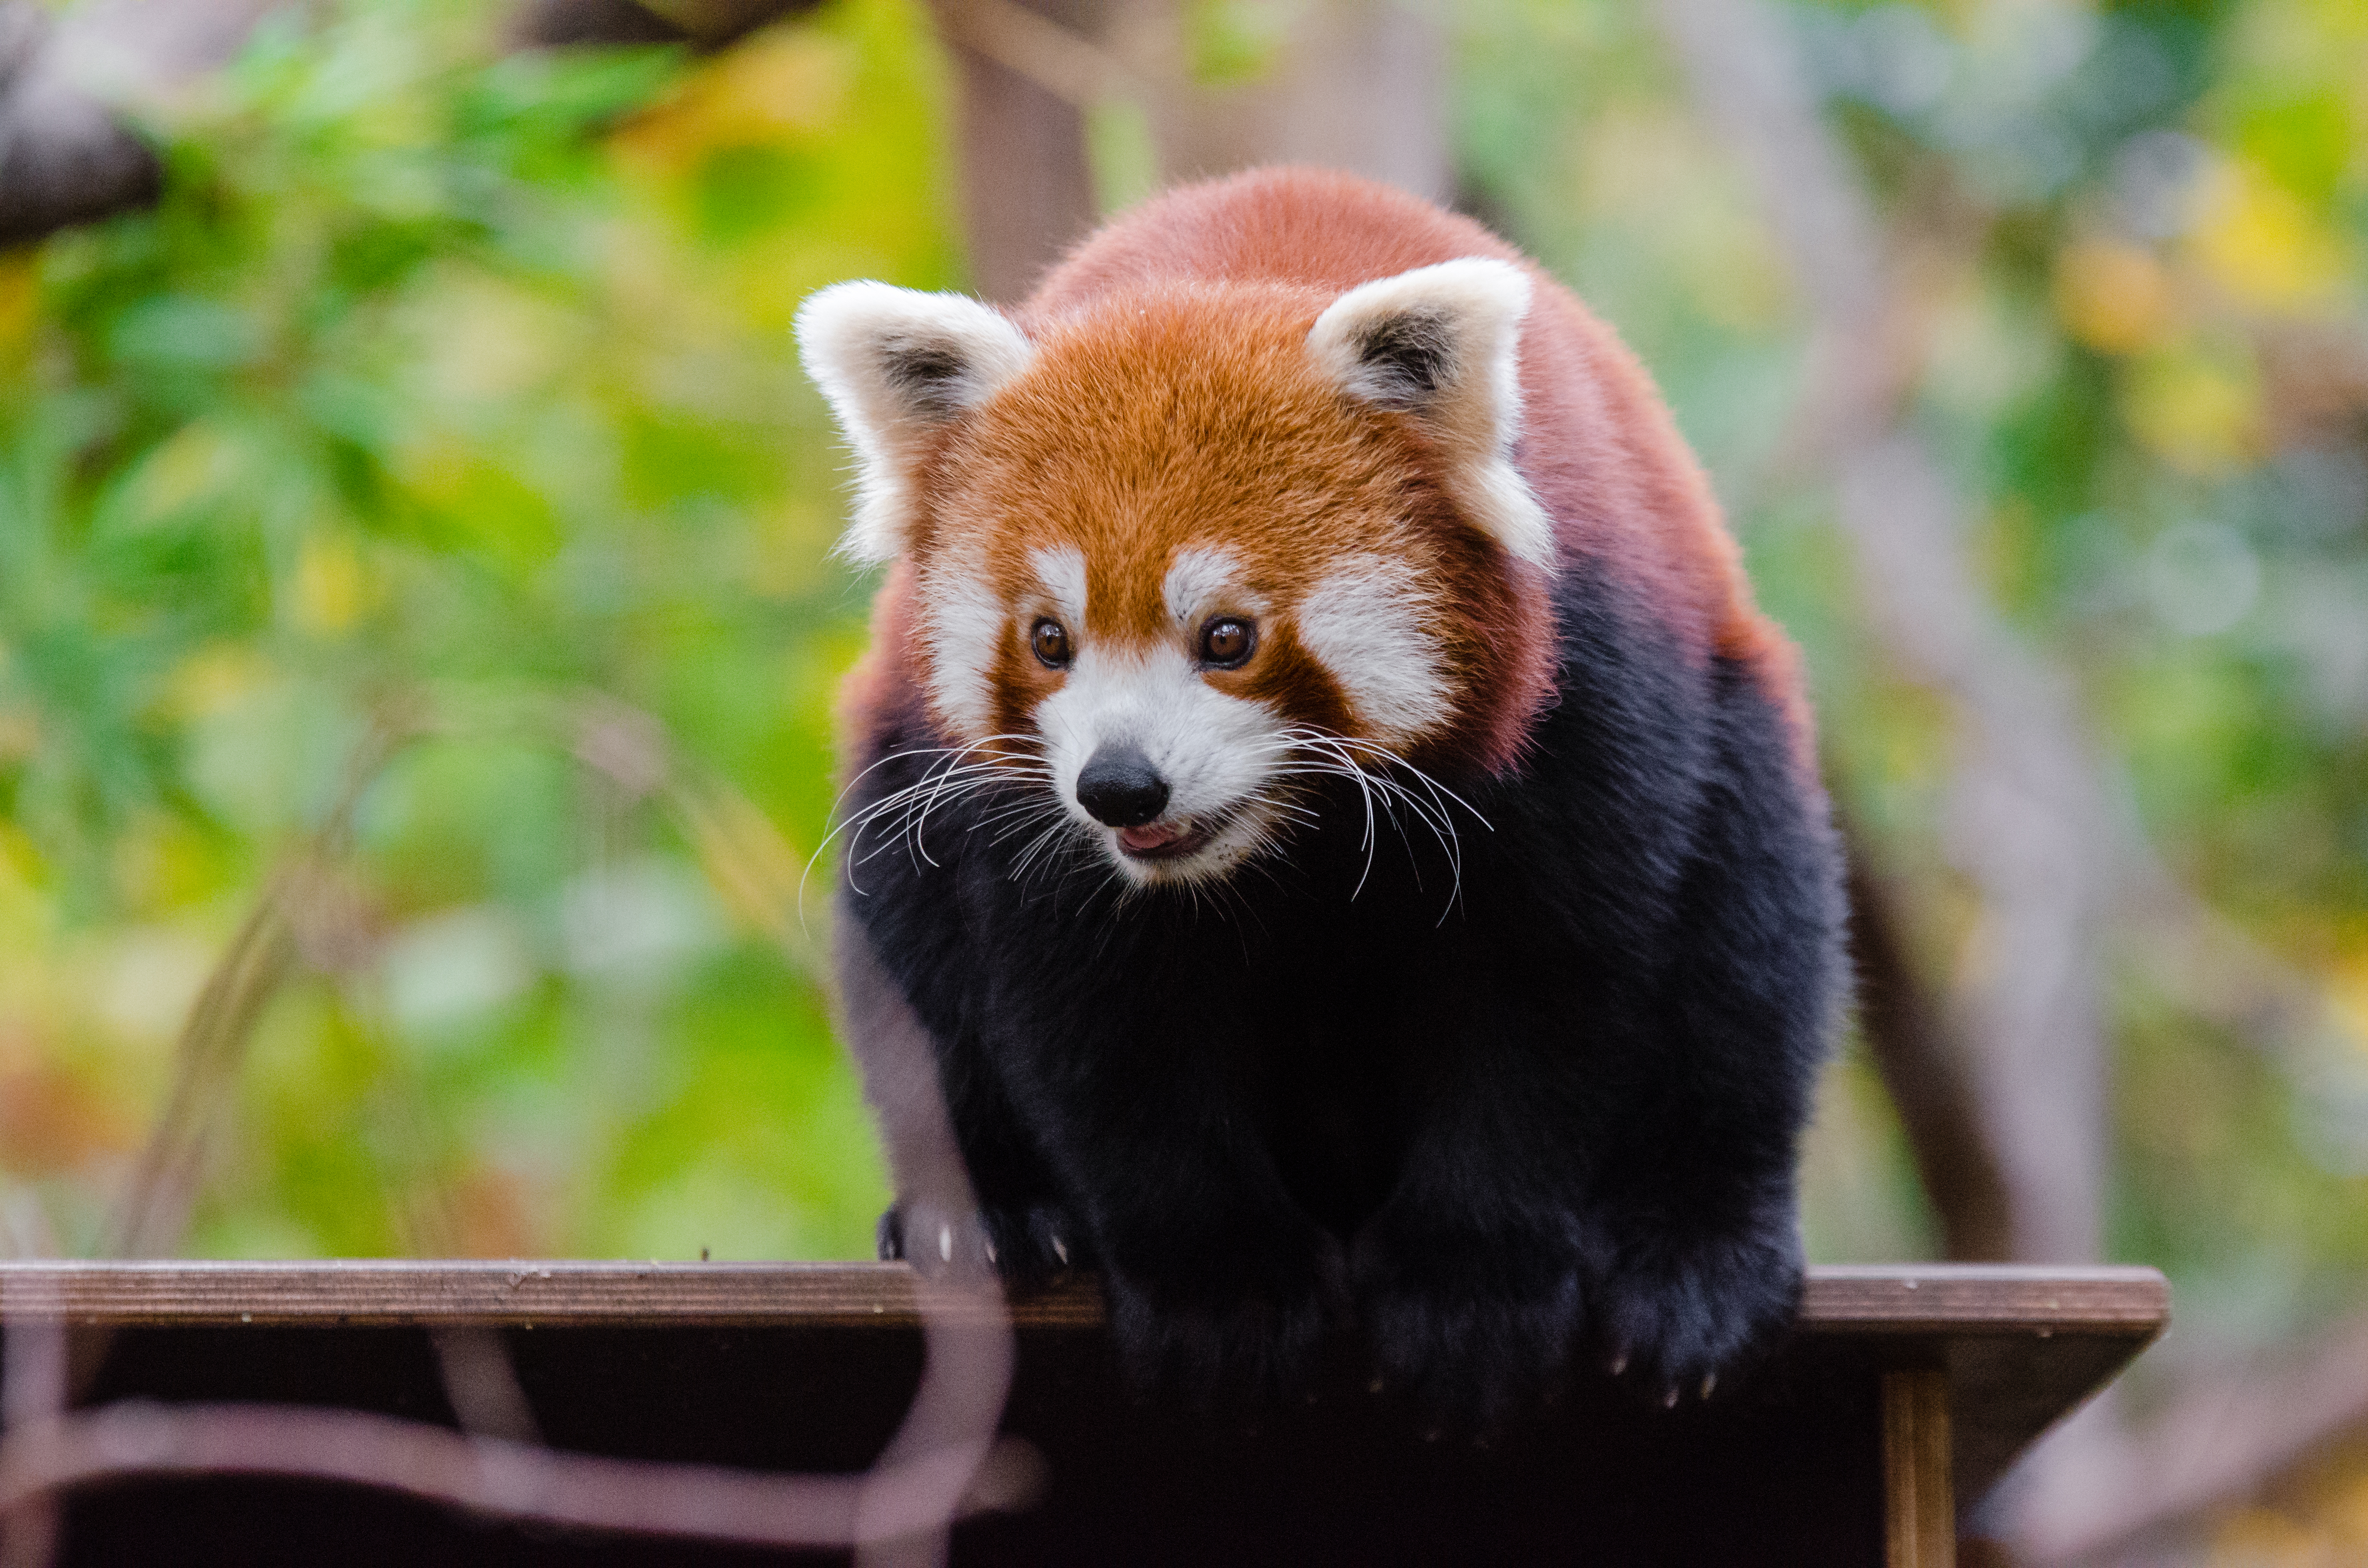
tree, nature, bokeh, blur, field, vintage, sweet, feet, animal, cute, female, wildlife, zoo, fur, orange, young, spring, green, high, red, foot, mammal, nikon, fauna, red panda, panda, 2015, face, nose, whiskers, paw, tail, animals, ears, endangered, vertebrate, germany, deutschland, frhling, natur, paws, tier, depth, iso, ss, depthoffield, fell, grn, gesicht, baum, adorable, bamboo, d7000, roter, kleiner, niedlich, sues, suess, species, bedrohte, tierart, tierpark, weiblich, jungtier, jung, ohren, schwanz, nase, bedroht, ailurus, fulgens, mozilla, firefox, wochenende, weekend